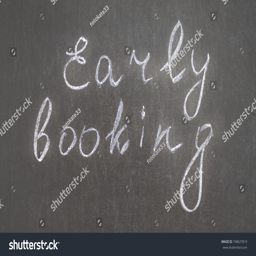
text early booking handwritten with white chalk on a blackboard .